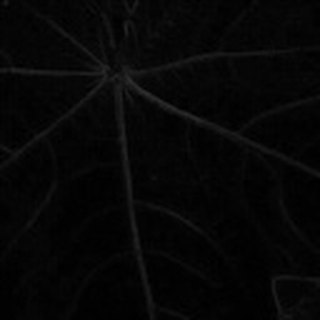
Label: healthy_cotton